Lincoln National Forest

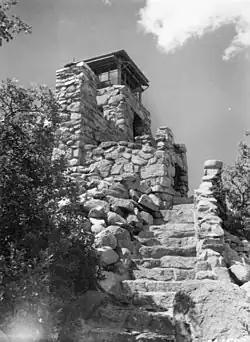
Monjeau Lookout tower

Given the importance of fire prevention and fire fighting in the heavily forested areas of the Lincoln National Forest it is not surprising that there have been a number of fire lookout towers constructed on forest lands. Of the sixteen fire lookout structures once in the forest, 9 are still extant, and six of those are listed on the National Register of Historic Places (NRHP). The structures range from the unique stone structure of the Montjeau Lookout, a 1930s Civilian Conservation Corps (CCC) project in the Smoky Bear Ranger District, to the Sacramento Lookout, a 14x14 live-in cab on a 62-foot high steel tower located west of Cloudcroft, to the 7x7 ft. Dark Canyon Lookout, standing 48 feet over the deep canyons of the southern Guadalupe District above its CCC-constructed observer's cabin and sheds. Most of these Lookouts offer some sort of public access, and two of them, Carissa and Wofford, are under consideration for conversion to rental cabins.